Dissolution of the Holy Roman Empire

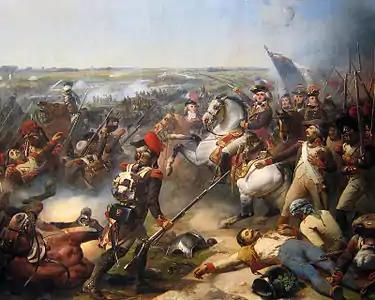
"Battle of Fleurus (1794)", painted in 1837 by Jean-Baptiste Mauzaisse

By the 18th century, the contemporary views of the Holy Roman Empire were far from universally positive. There was a widespread idea that the empire was "sick" in some capacity, for instance the bookseller and publisher Johann Heinrich Zedler mentions the "state illnesses of the Holy Roman Empire" in his 1745 "Grosses Universal-Lexicon". This view dates back to at least the Peace of Westphalia, where the empire was explicitly defined as not being a nation state.